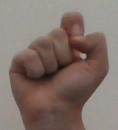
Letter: fa